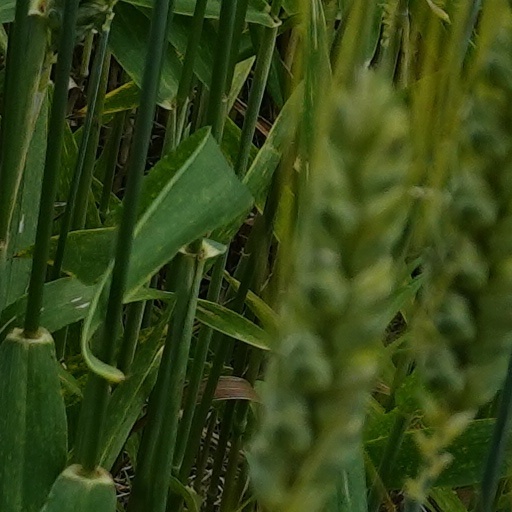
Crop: wheat